Monte Erice

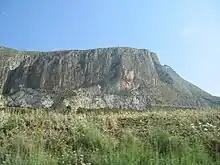
The southern part of the mountain

The mountain is to the east of Trapani and encompasses an area of 18.3 km. The Lenzi River has its source on the mountain.